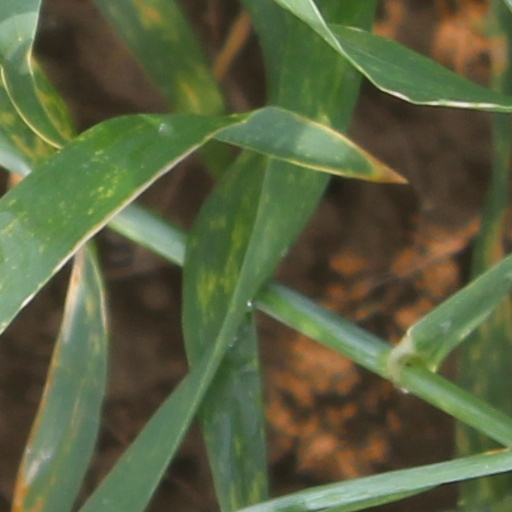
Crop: wheat